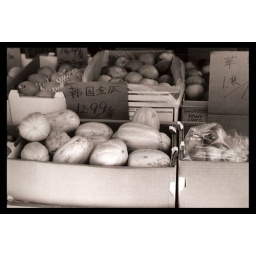
black and white film, self developed. taken with pentax k1000. chinatown in philadelphia